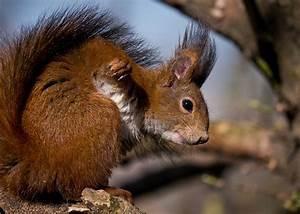
squirrel